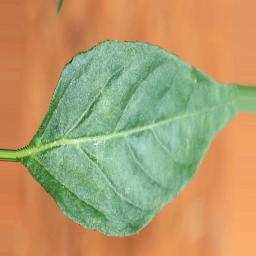
Label: healthy